Anecdotal cognitivism

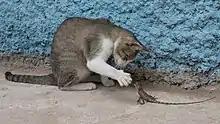
Animal behaviour, curiosity and play between species

Both Edward Thorndike's puzzle boxes and PhD thesis, penned in 1898 at Columbia University, were modelled off previous work by Romanes and Morgan. Thorndike expected to assert similar connections to animal learning through imitation and passive tuition as his predecessors. As his extensive laboratory research and observations of cats and dog's ability to escape the boxes came to a close, he found that the research conclusions greatly differed to what he expected (that animals could learn from imitation). This was the beginning of his research into "motor impulse." Thorndike was highly critical of the 'anecdotalist school' and their lack of measurable and scientific methodologies. Thorndike later went on to study The Law of Effect and S-R bonds (Stimulus-Response) and contribute to educational psychology.